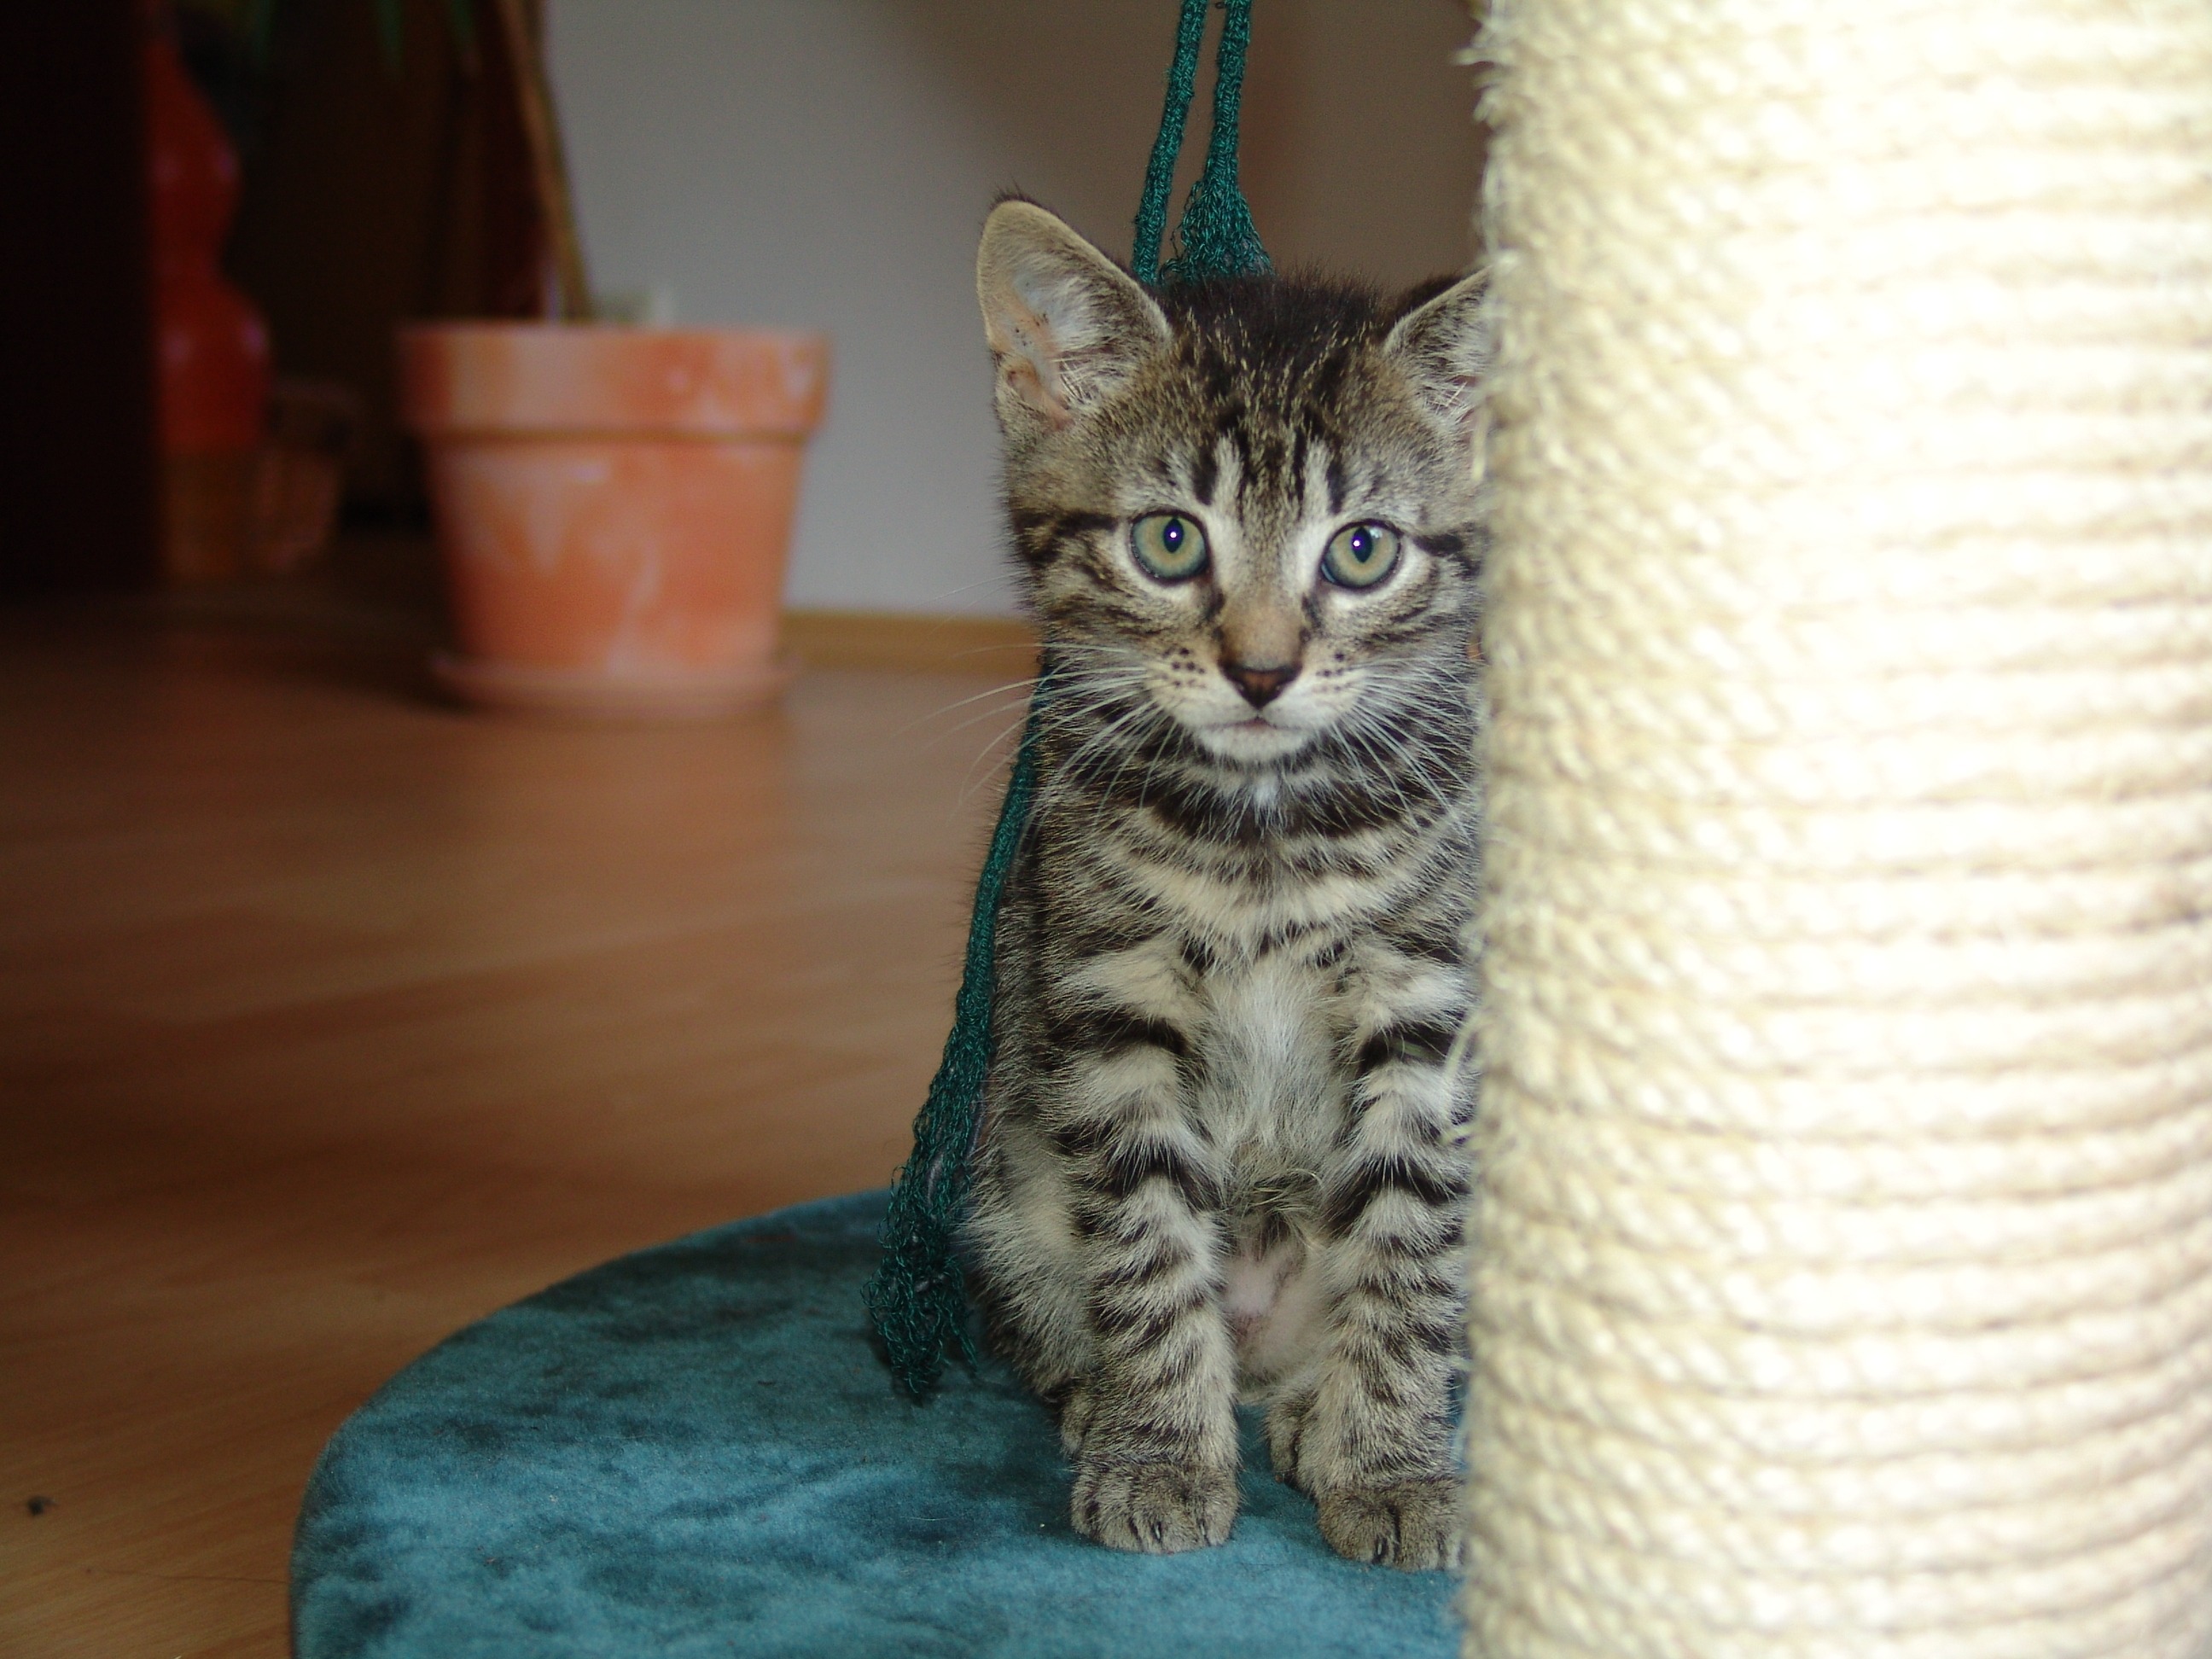
animal, kitten, cat, mammal, whiskers, savannah, vertebrate, mackerel, cat portrait, tabby cat, cat baby, bengal, european shorthair, small to medium sized cats, cat like mammal, domestic short haired cat, pixie bob, american shorthair, ocicat, toyger, egyptian mau